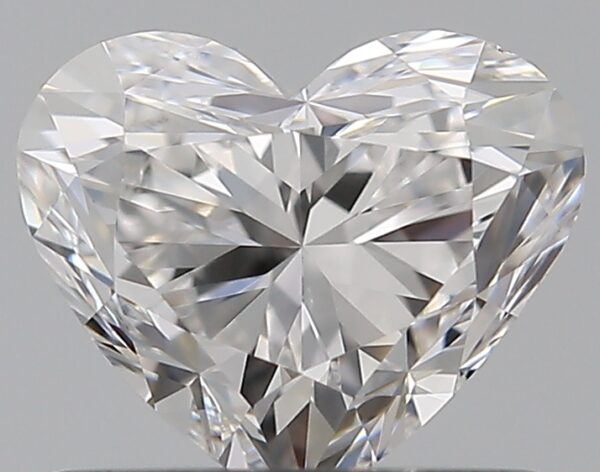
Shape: heart
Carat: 0.7
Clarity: VS1
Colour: E
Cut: VG
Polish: EX
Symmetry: VG
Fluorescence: N
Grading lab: GIA
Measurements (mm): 5.15 x 6.15 x 3.71